2023 Pacific hurricane season

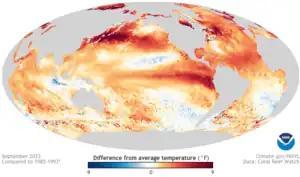
Map of sea surface temperature (SST) anomalies in the Pacific Ocean in September 2023, showing well above-normal SSTs east of the International Date Line (180°)

The accumulated cyclone energy (ACE) index for the 2023 Pacific hurricane season (Eastern Pacific and Central Pacific combined), as calculated by Colorado State University using data from the National Hurricane Center, was 164 units, above the 1991–2020 average of 115 units. ACE is a rough measure of the energy generated by a tropical or subtropical cyclone over its lifespan, and is calculated every six hours when the tropical cyclone has sustained wind speeds of at least of . Therefore, a storm with a longer duration, such as Hurricane Dora, which had an ACE of 48.5 units before crossing into the Western Pacific, will have high values of ACE. It is only calculated for full advisories on specific tropical and subtropical systems reaching or exceeding wind speeds of 39 mph (63 km/h), while tropical depressions are excluded from ACE calculations.